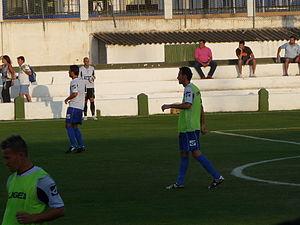
Vicente Moreno Peris, né le 26 octobre 1974 à Massanassa, est un footballeur espagnol reconverti en entraîneur. Il jouait au poste de milieu défensif et de défenseur central. Il effectue une grande partie de sa carrière au Xerez CD. Reconverti en entraîneur, avec le RCD Majorque, il obtient deux promotions consécutives.